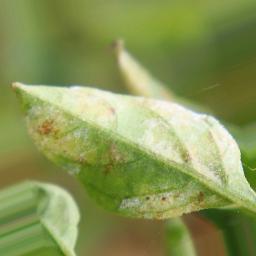
Label: powdery mildew